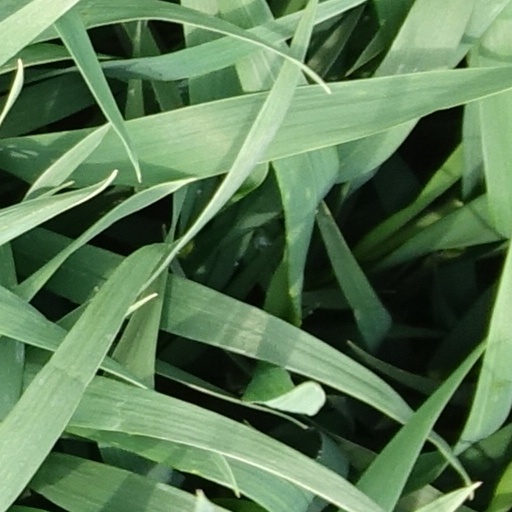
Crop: wheat